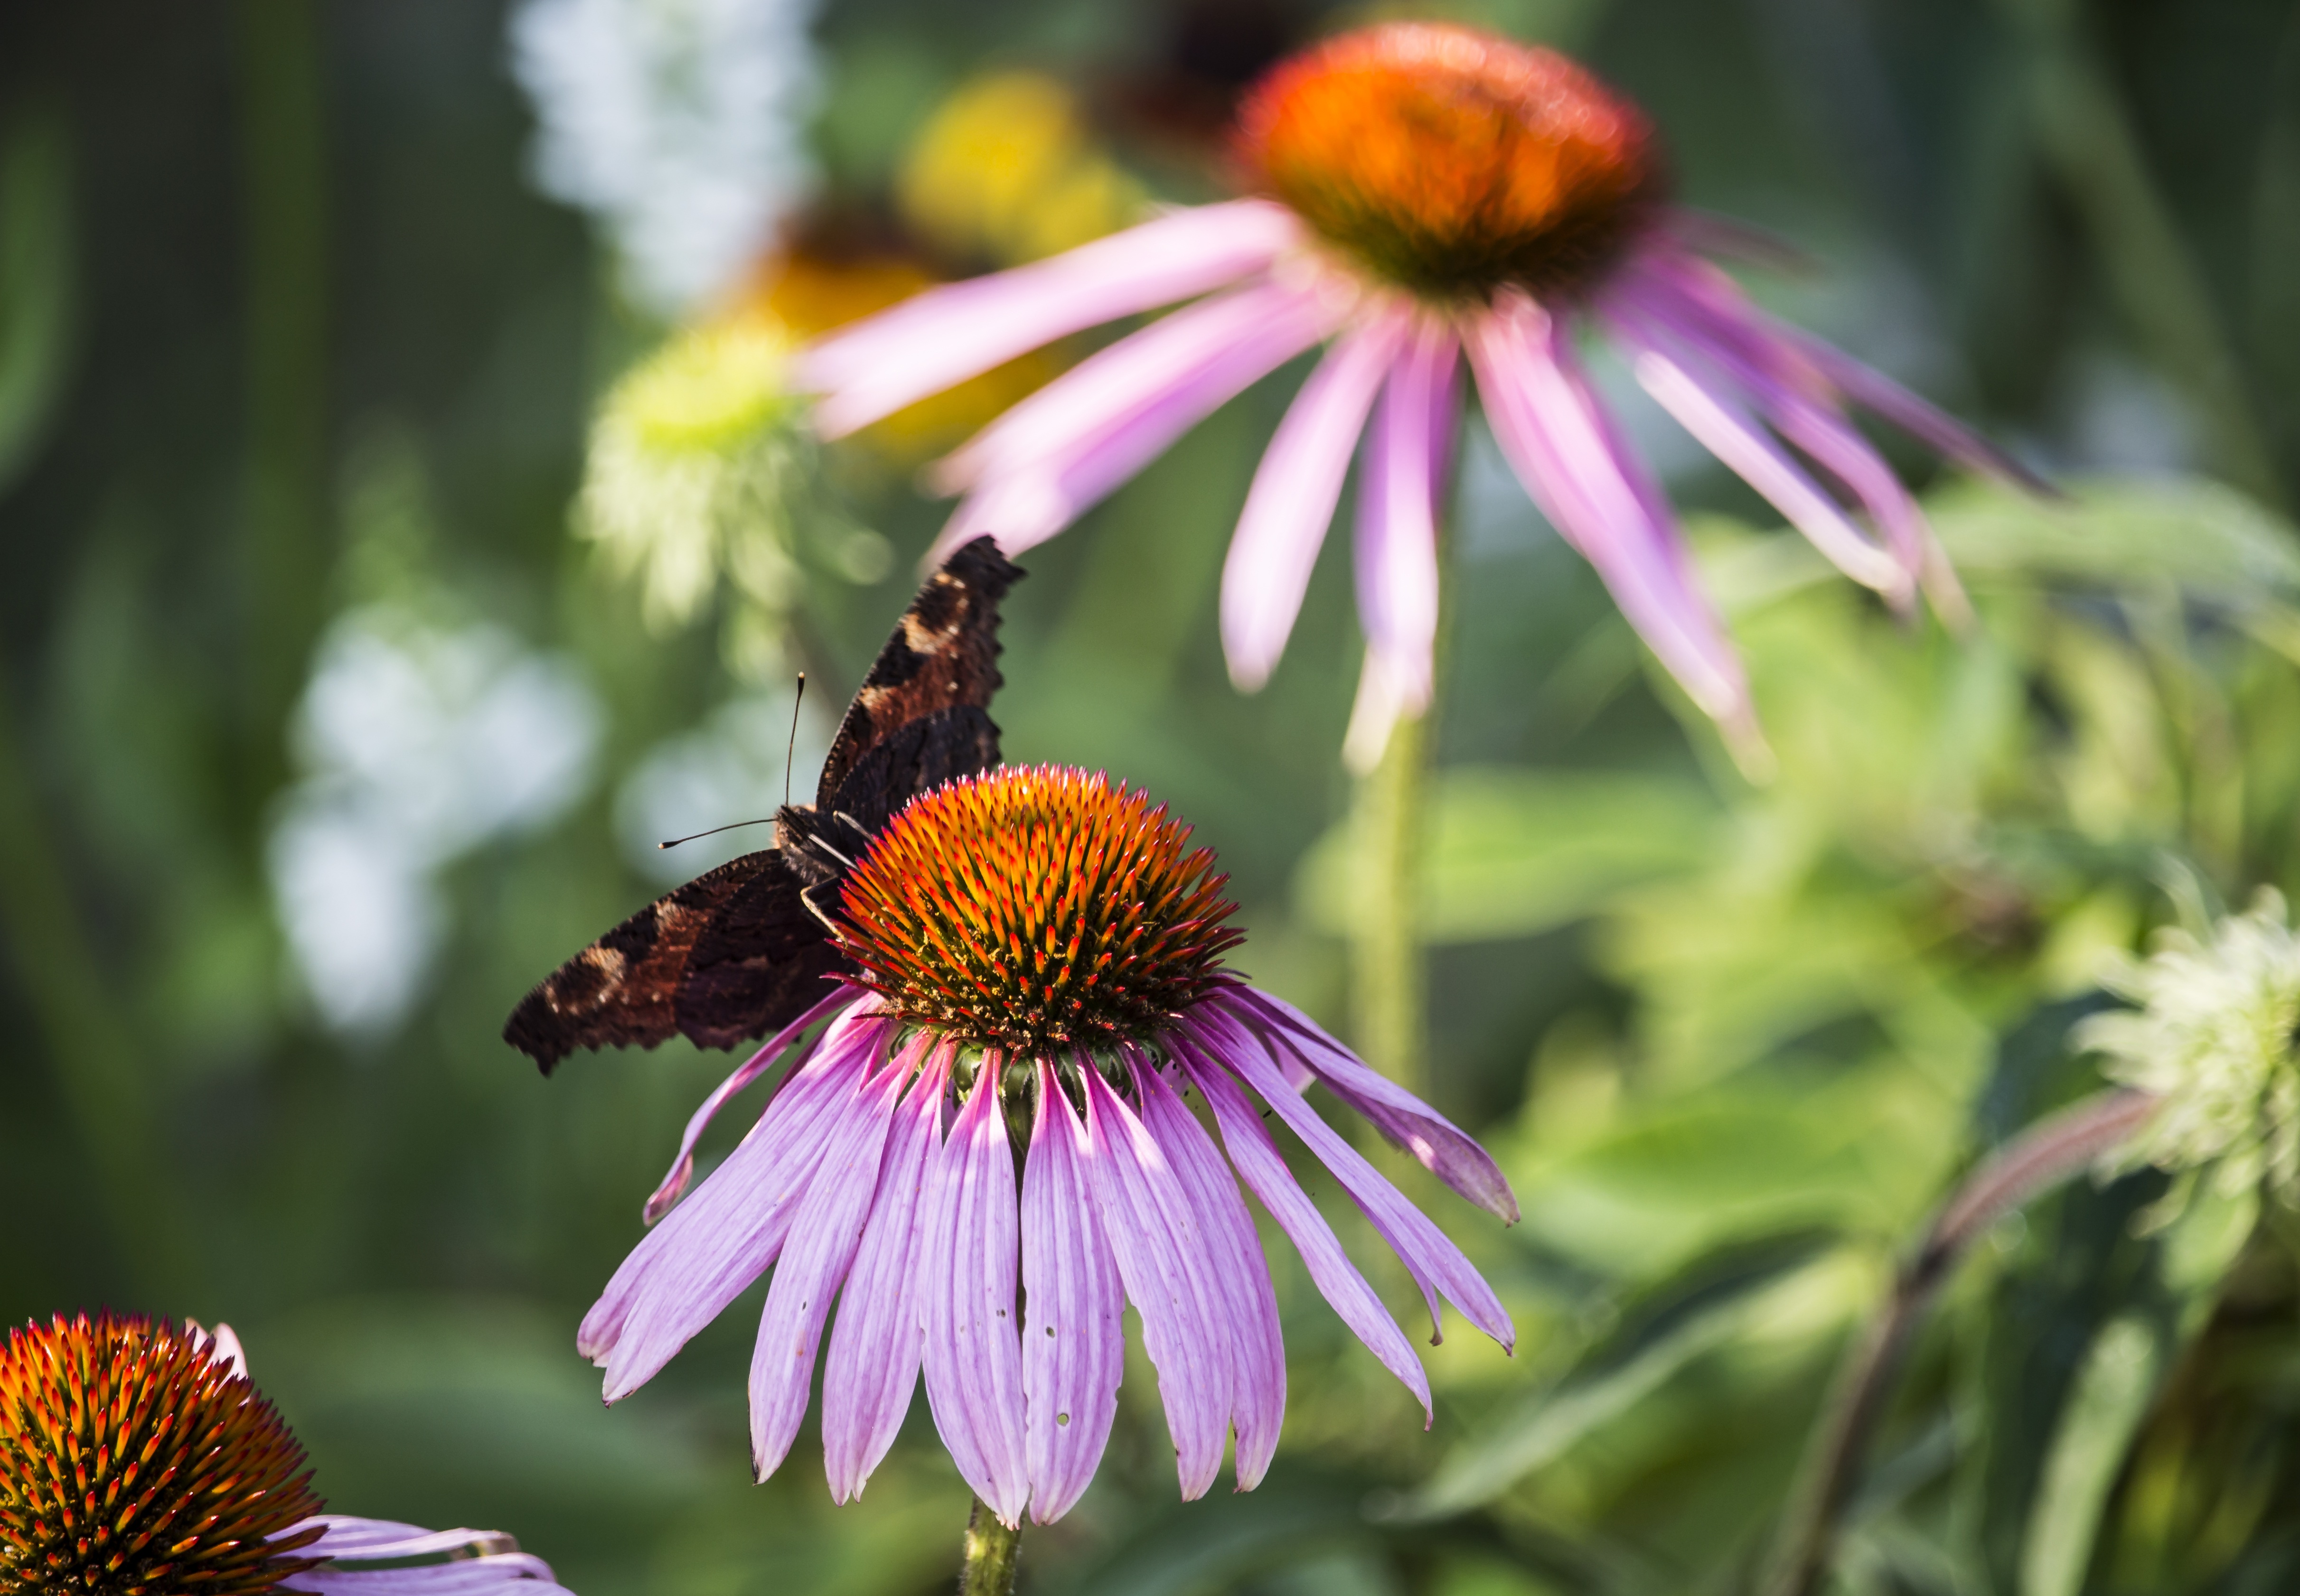
nature, plant, meadow, flower, petal, summer, insect, botany, butterfly, garden, flora, fauna, invertebrate, wildflower, flowers, close up, violet, bee, coneflower, bumblebee, nectar, macro photography, flowering plant, honey bee, a garden plant, daisy family, pollinator, annual plant, land plant, membrane winged insect, moths and butterflies